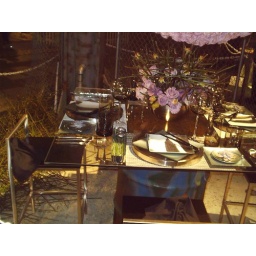
Closeup of table setting under flower chandelier